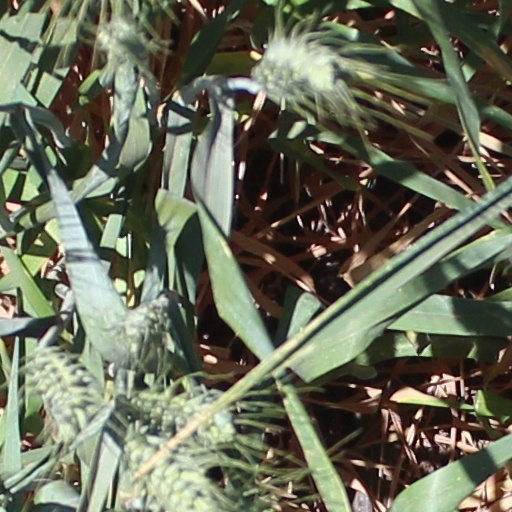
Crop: wheat